List of birds of Connecticut

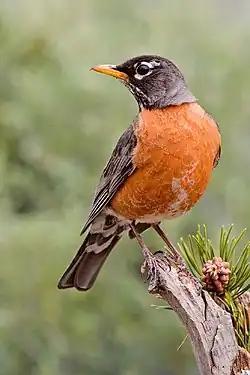
The American robin is the state bird of Connecticut.

This list of birds of Connecticut is a comprehensive account of all the bird species recorded from the U.S. state of Connecticut. Unless otherwise noted, this list is based on the checklist produced by the Avian Records Committee of Connecticut (ARCC) dated March 14, 2022, the list used by most birders to track species recorded in the state.